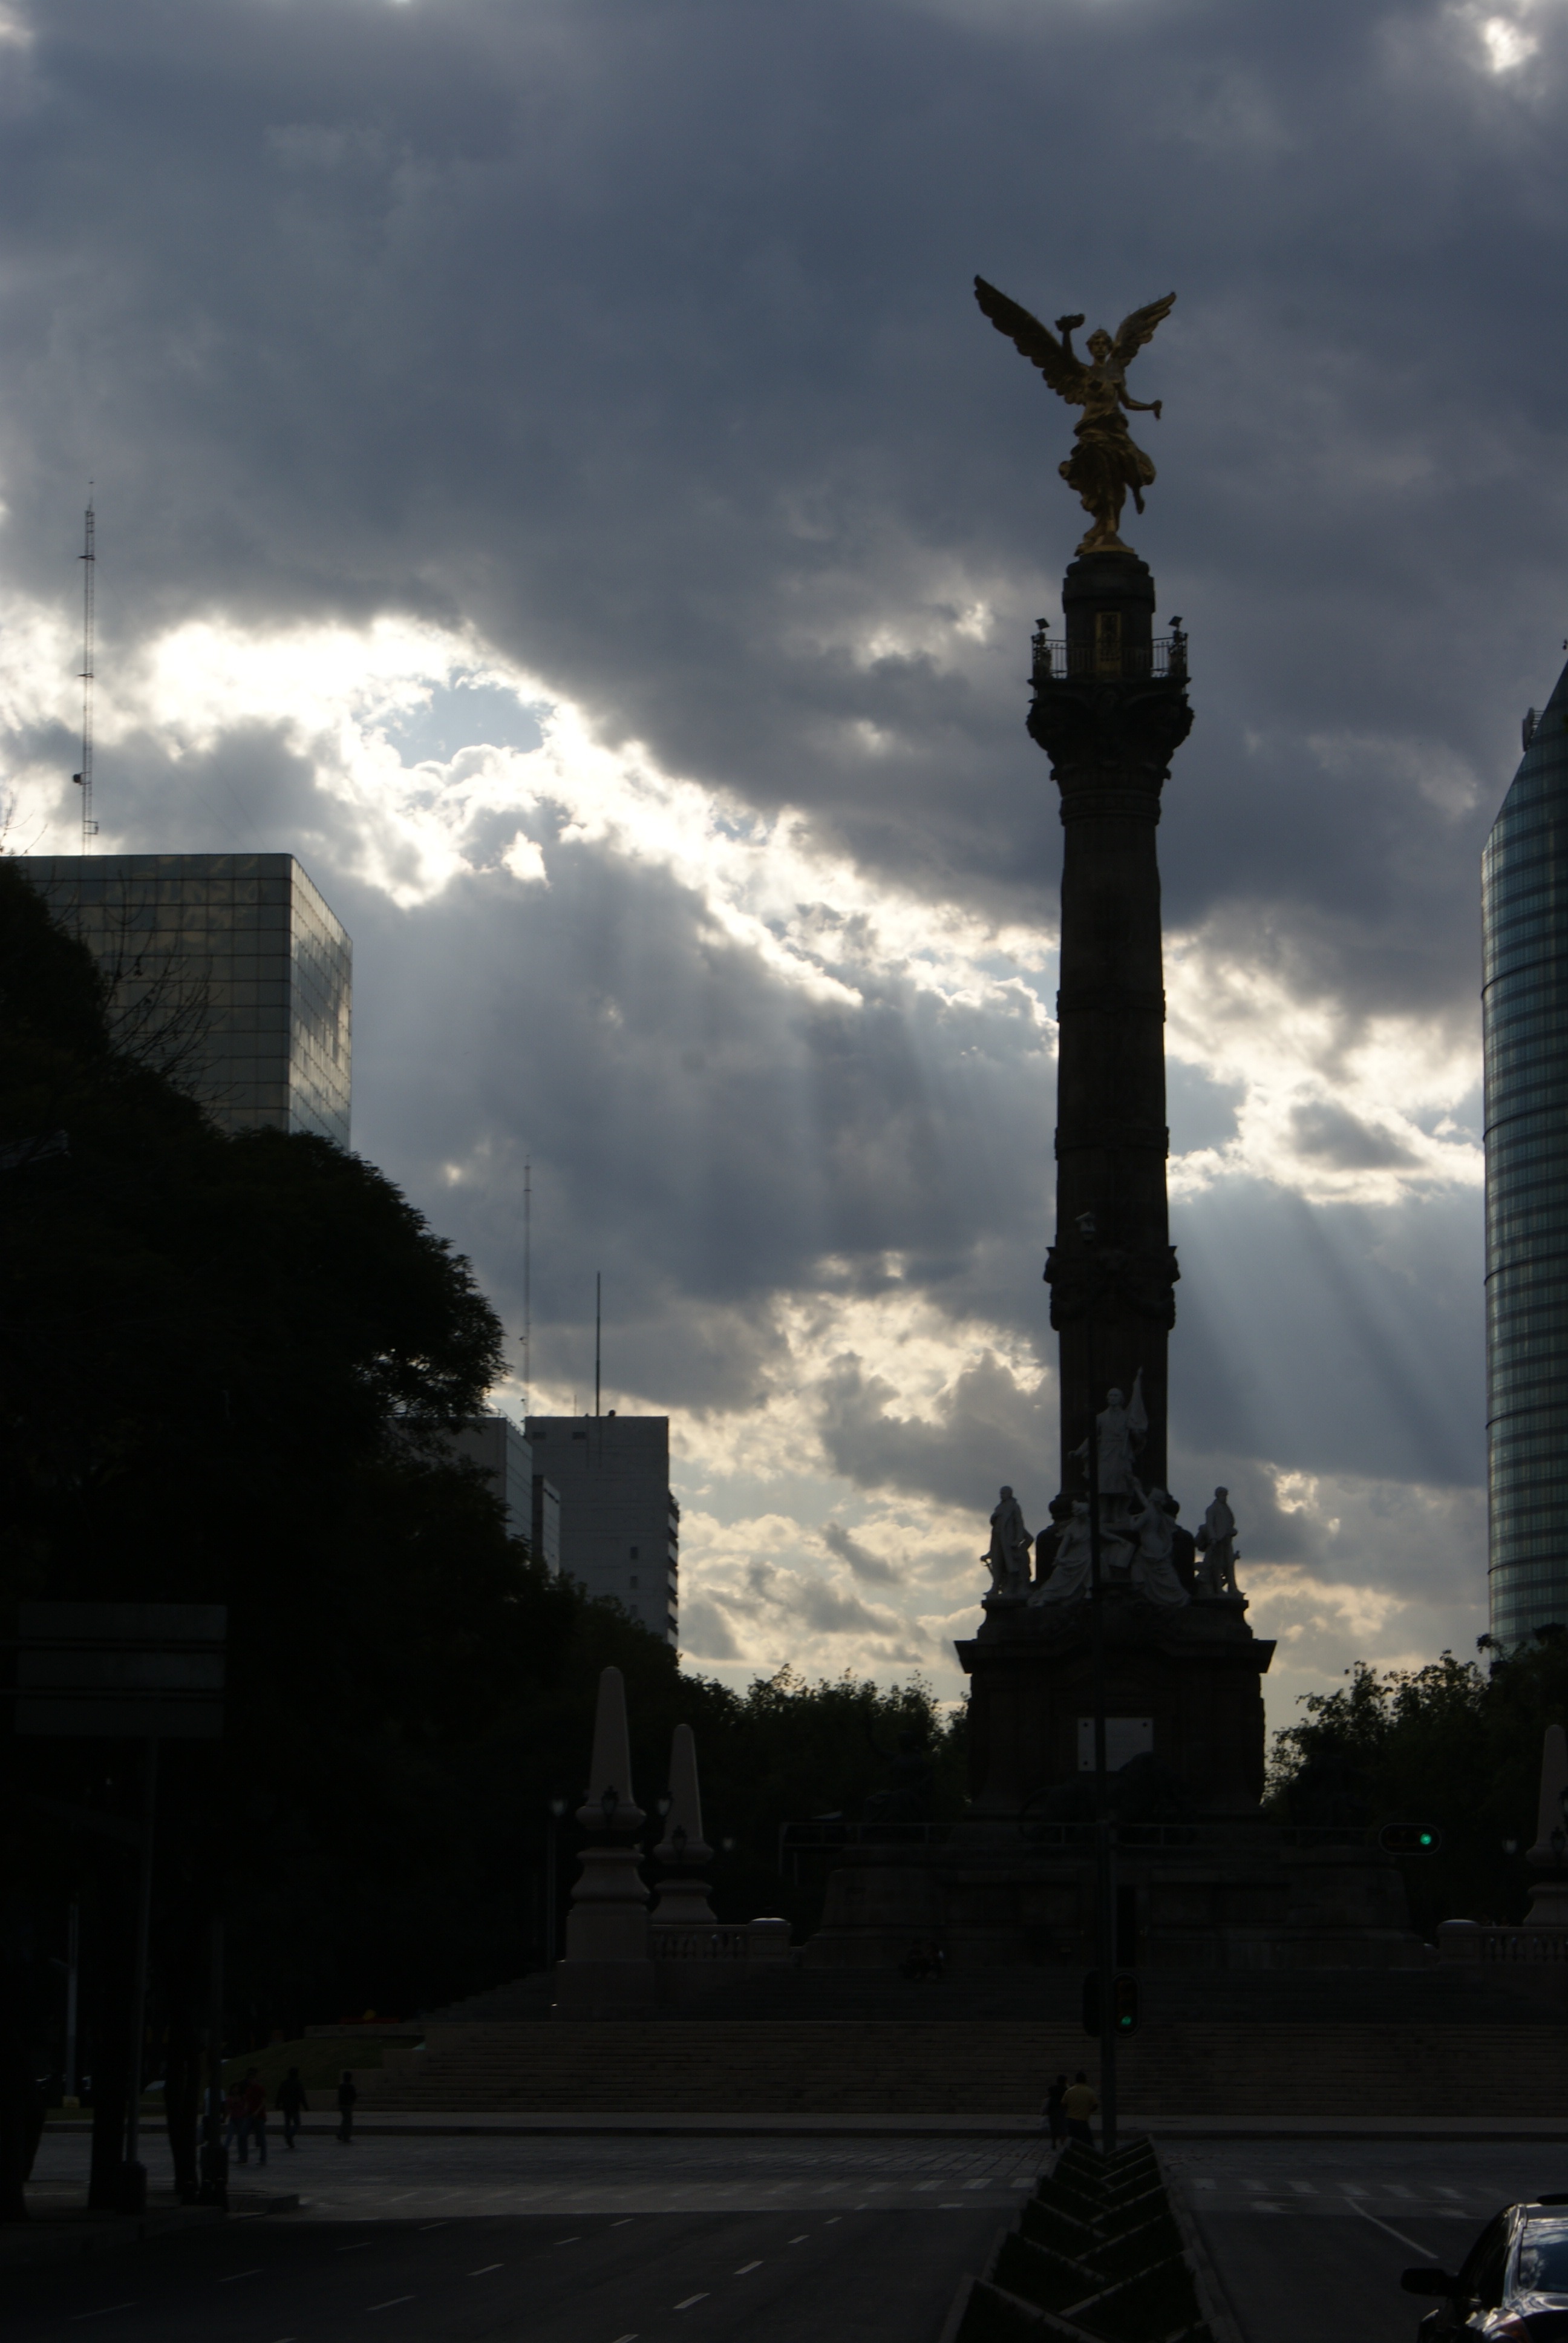
cloud, sky, skyline, city, skyscraper, monument, cityscape, dusk, statue, evening, tower, landmark, darkness, street light, national, angel, clouds, spire, mexico, reform, human settlement, angel of independence, paseo de la reforma